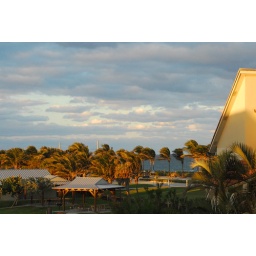
Out the bedroom window in Jupiter, Florida.